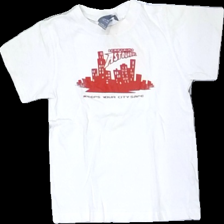
View: front
Type: T-shirt
Category: Children
Brand: H&M
Colors: Red, White
Material: 100% Cotton
Pattern: Other
Cut: C-collar
Size: 98
Season: All
Stains: Major
Price range: <50
Recommended usage: Export